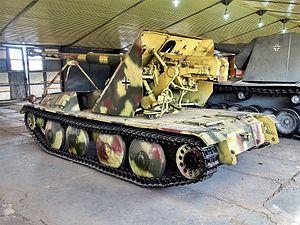
Le Waffenträger était un concept allemand datant de 1942 de véhicules destinés à transporter des tourelles amovibles, armées de canons ou obusiers de campagne de 105 mm. Il sera redéfini vers la fin de la Seconde Guerre mondiale en plate-forme automotrice d'artillerie à vocation antichar et d'appui-feu indirect.